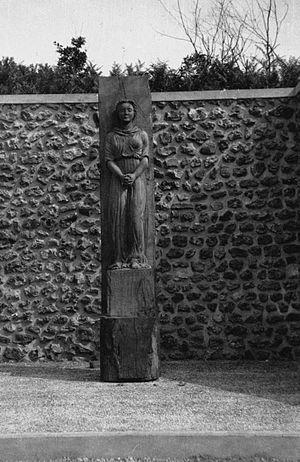
Le monument commémorant la catastrophe à La Croisille
La catastrophe ferroviaire de Saint-Élier a eu lieu à 9 heures 54 le 24 octobre 1933 sur la ligne Cherbourg-Paris du réseau des chemins de fer de l'État, une quinzaine de kilomètres avant Évreux, entre les gares de Conches-en-Ouche et La Bonneville-sur-Iton sur le territoire de la commune de La Croisille. L'émoi que suscitèrent tant le nombre élevé de ses victimes que les conditions dans lesquelles elle s'était produite fut toutefois éclipsé deux mois plus tard par le retentissement d'une nouvelle, beaucoup plus meurtrière encore, celle de Lagny-Pomponne.